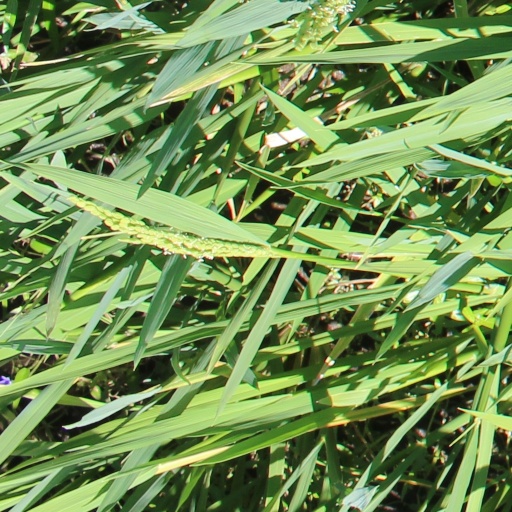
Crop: rice